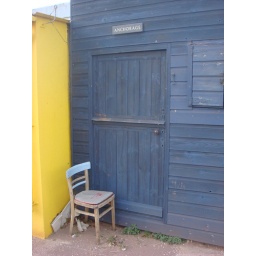
chair by blue building